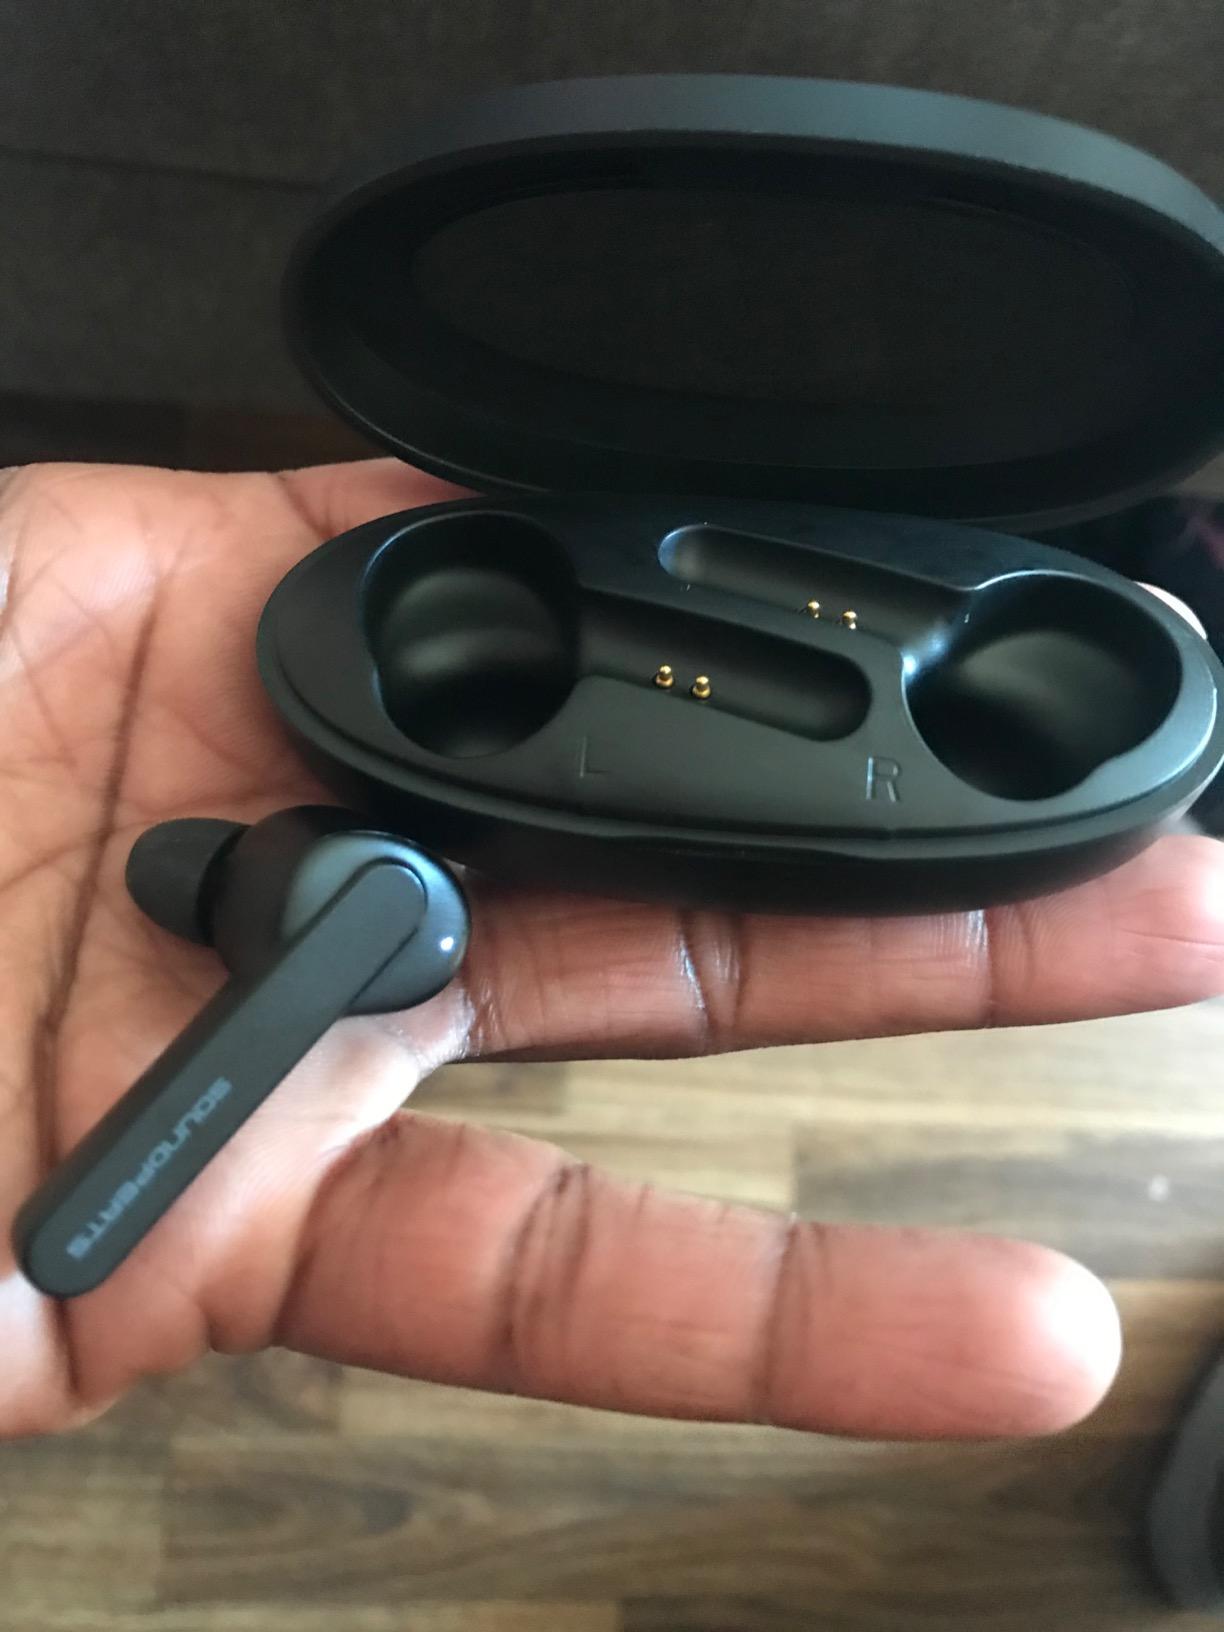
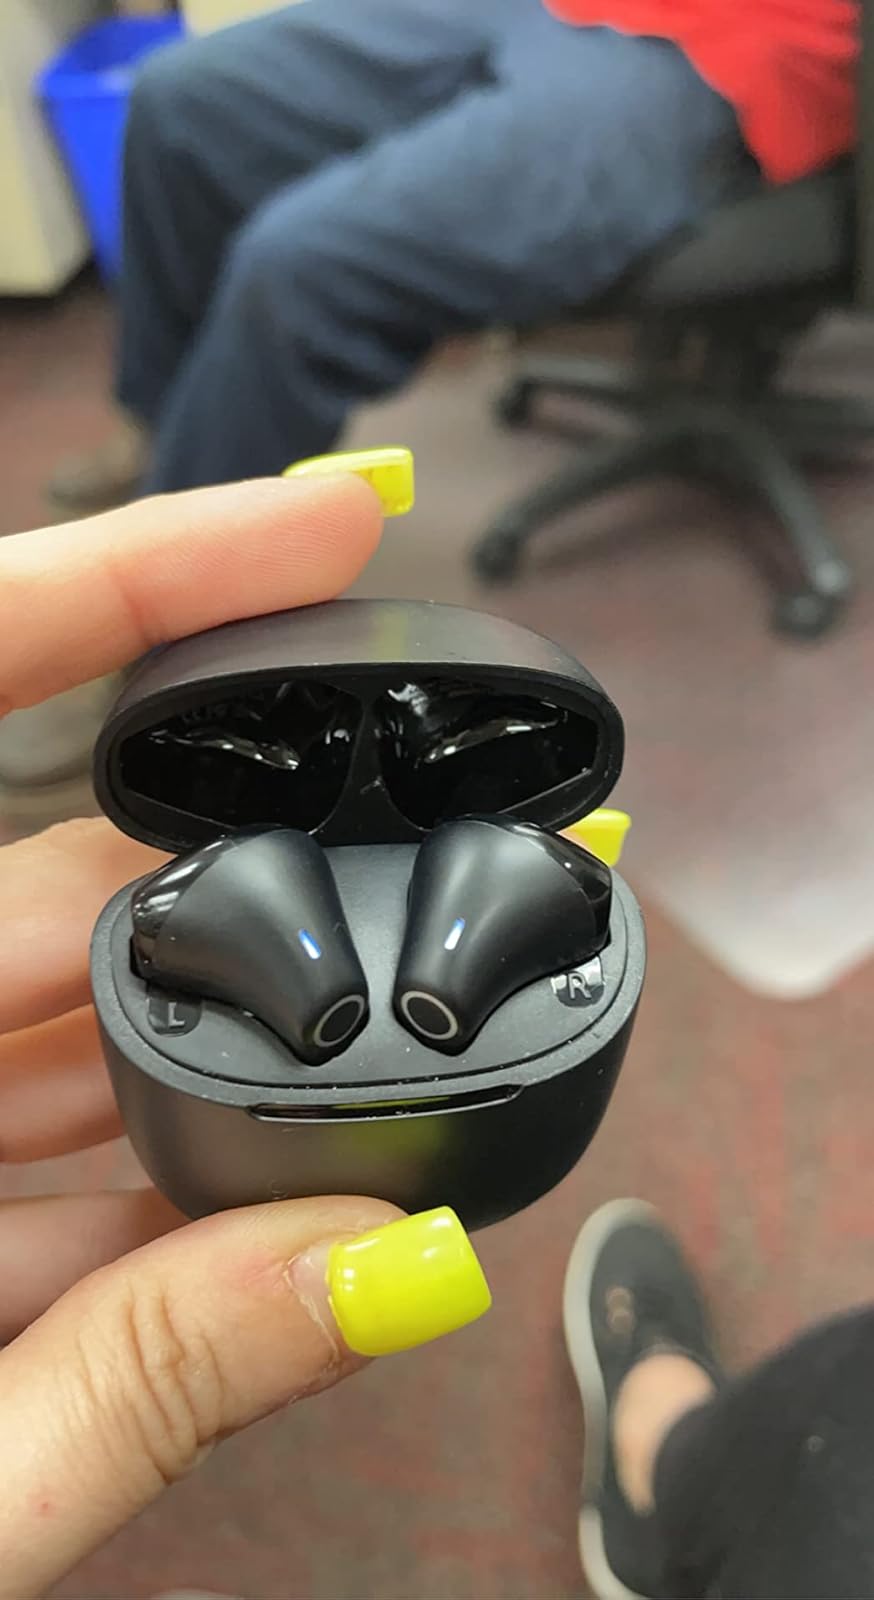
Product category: earbuds
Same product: no